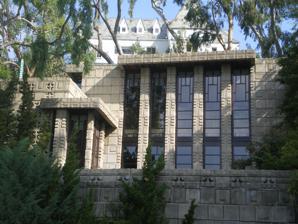
Building: Storer House (Los Angeles)
Country: United States of America
Year built: 1923
Historic house in California, United States United States historic place Storer House U.S. National Register of Historic Places Los Angeles Historic-Cultural Monument No. 93 Storer House, 2008 Show map of the Los Angeles metropolitan area Show map of California Show map of the United States Location 8161 Hollywood Boulevard , Los Angeles Coordinates 34°6′3.13″N 118°22′1.74″W / 34.1008694°N 118.3671500°W / 34.1008694; -118.3671500 Built 1923 Architect Frank Lloyd Wright Architectural style Modern Movement NRHP reference No. 71000152 LAHCM No. 93 Significant dates Added to NRHP September 28, 1971 Designated LAHCM 1972-02-23 Storer House is a Frank Lloyd Wright house in the Hollywood Hills of Los Angeles built in 1923. The structure is noteworthy as one of the four Mayan Revival style textile-block houses built by Wright in the Los Angeles area from 1922 to 1924. Design of Storer House The Storer House was built in 1923 for Dr. John Storer, a homeopathic physician. Wright used the textile-block motif to "fit" the home into the hillside, trying to create the impression that the home was "a man-made extension of the landscape ." However, Wright biographer Brendan Gill described the Storer House as a disappointment on this score: "In direct contradiction to everything that Wright had earlier preached about the natural, nearly invisible joining of structure and site, the Storer House, small as it is, asserts its presence with a surprising degree of arrogance—an arrogance far more obvious in the 1920s, when the hillside lacked the softening effect of foliage, than it is today." The house is dominated by a large upstairs living room with a high ceiling, Mayan inspired columns, and tall narrow windows; the living room is the front facade facing the street. The tall banks of windows flood the living room with natural light. Outside the living room, there are two terraces, one with a view of Hollywood and the other with a view of the hillside. The floor plan forms a T and has large public spaces, each with a fireplace. The dining room and kitchen are on the main floor. The house has 2,967 square feet (275.6 m 2 ) with three bedrooms, a den, three bathrooms, staff wing and a spa. The house was built without a front door, entrance being offered through a rear door, "as if to finalize the metaphor of privacy and retrenchment." Actually there are five door/window openings in front, being very visually pleasing, but perhaps lacking the definitiveness of "one front door." The house is built on a steep hillside in the Hollywood Hills at a time when the hills did not have the rich foliage present today. At the time of its construction, Storer House is said to have resembled a Pompeiian villa. Frank Lloyd Wright's son, Lloyd Wright , was both the on-site construction manager and the landscape architect, providing an illusion of a ruin barely visible within its jungle environment. The Storer House was added to the National Register of Historic Places in 1971 and designated as a Historic-Cultural Landmark (#96) in 1972 by the Los Angeles Cultural Heritage Commission. It was also included in Sydney LeBlanc's book The Architecture Traveler: A Guide to 250 Key 20th Century American Buildings . An homage to Wright was built in the Hollywood Backlot at Disney's California Adventure Park in Anaheim, California: a textile block restroom and seating area was based on the design of the Storer House. Wright's textile-block houses Frank Lloyd Wright Considered an example of Wright's pre-Columbian or early Modernist architecture , Storer House is one of four textile-block houses he built in Southern California, the others being the Millard House , the Samuel Freeman House and the Ennis House .  The textile-block houses were named for their richly textured brocade-like concrete walls. The style was an experiment by Wright in modular construction that he called the Textile Block System. He sought to develop an inexpensive and simple method of construction that would enable ordinary people to build their own homes with stacked blocks, tied together with steel rods. Writer Hugh Hart has described Wright's concept this way: "By unifying decoration and function, exterior and interior, earth and sky -- perforated blocks served as skylights -- Wright saw his Textile Block Method approach as an utterly modern, and democratic, expression of his organic architecture ideal." Wright was also intrigued by archaeological discoveries on Mexico's Yucatan Peninsula and used elements from Maya architecture and design in the Storer House. Wright used sledgehammers and aluminum molds to imprint elaborate Maya-inspired patterns into the blocks. The four Southern California textile-block houses represented Wright's earliest uses of the exotic, monumental Maya forms. Storer House is the only one of Wright's textile-block houses to use multiple block patterns—four in all. Wright's textile block houses did not catch on as he had hoped. As The New York Times later said of the California houses built by Wright in the 1920s: "It didn't help that he was obsessed at the time with an untested and (supposedly) low-cost method of concrete-block construction. What kind of rich person, many wondered, would want to live in such a house? Aside from the free-spirited oil heiress Aline Barnsdall , whom he fought with constantly, his motley clients included a jewelry salesman, a rare-book dealing widow and a failed doctor." Restoration by Joel Silver View from street, 2008 By 1980, the house had fallen into a dilapidated condition. It was put on the market for $1 million in 1981, before being acquired in 1984 for $800,000 by motion picture producer Joel Silver . Silver, who has produced such films as Lethal Weapon , Die Hard and The Matrix , began a restoration project in 1984. The restoration was carried out under the supervision of Wright's grandson, Eric Lloyd Wright , and Martin Eli Weil, past president of the Los Angeles Conservancy . One of the challenges in the restoration effort was to develop a formula to duplicate the structure's concrete blocks. Ultimately, replacement blocks were made using soil from the backyard mixed with cement to conform to Wright's concept of " organic architecture ." In addition to restoring the house, Silver also restored the original landscaping and installed a pool that had been planned but not built. Eric Wright worked with Silver in completing elements included in the original plans. The restoration project won awards from the California Council of the American Institute of Architects and the Los Angeles Conservancy. In 2005, The New York Times wrote that the Storer House "is widely considered the best-preserved Wright building in Los Angeles." Silver put it on the market in 2001 for $3.5 million. After putting "a small fortune" into the restoration and fixing leaky roofs, Silver had difficulty finding a buyer. Reports indicated that a similar home would sell for $1 million, leading Forbes magazine to ask: "Will someone pay a 400% premium to live in a piece of architectural history?  Probably not.  Even immaculately restored, the Storer House still has drawbacks: It's small, the address is just a shade east of swanky Beverly Hills and the other houses on the hills above invade its privacy." Given the landscaping however, the house has great privacy from all of its neighbors. Silver ultimately sold the house in 2002 for $2.9 million. In 2013, the house was listed for sale once more. It sold two years later in February 2015 for a reported $6.8 million. In popular culture One of the blocks in the house was used as the Silver Pictures logo from 1991 to 2005, shown at the end of The Matrix Trilogy, Conspiracy Theory , Cradle 2 The Grave , Swordfish , and Romeo Must Die . In The Venture Brothers , home of Phantom Limb and later the Monarch and Doctor Mrs. the Monarch. It is prominently featured in The Rocketeer . See also List of Frank Lloyd Wright works Los Angeles Historic-Cultural Monuments in Hollywood National Register of Historic Places listings in Los Angeles References